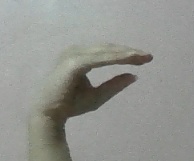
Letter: jeem